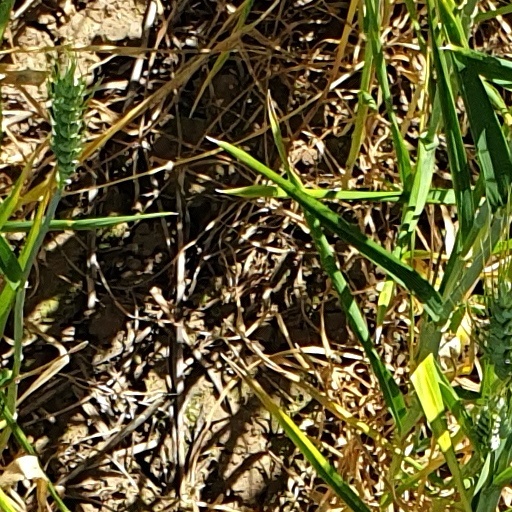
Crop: wheat